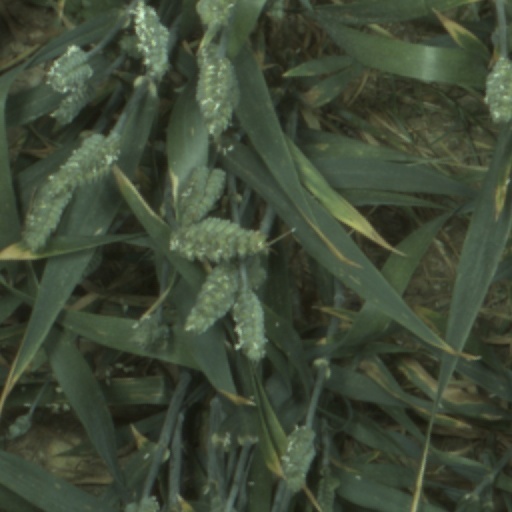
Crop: wheat